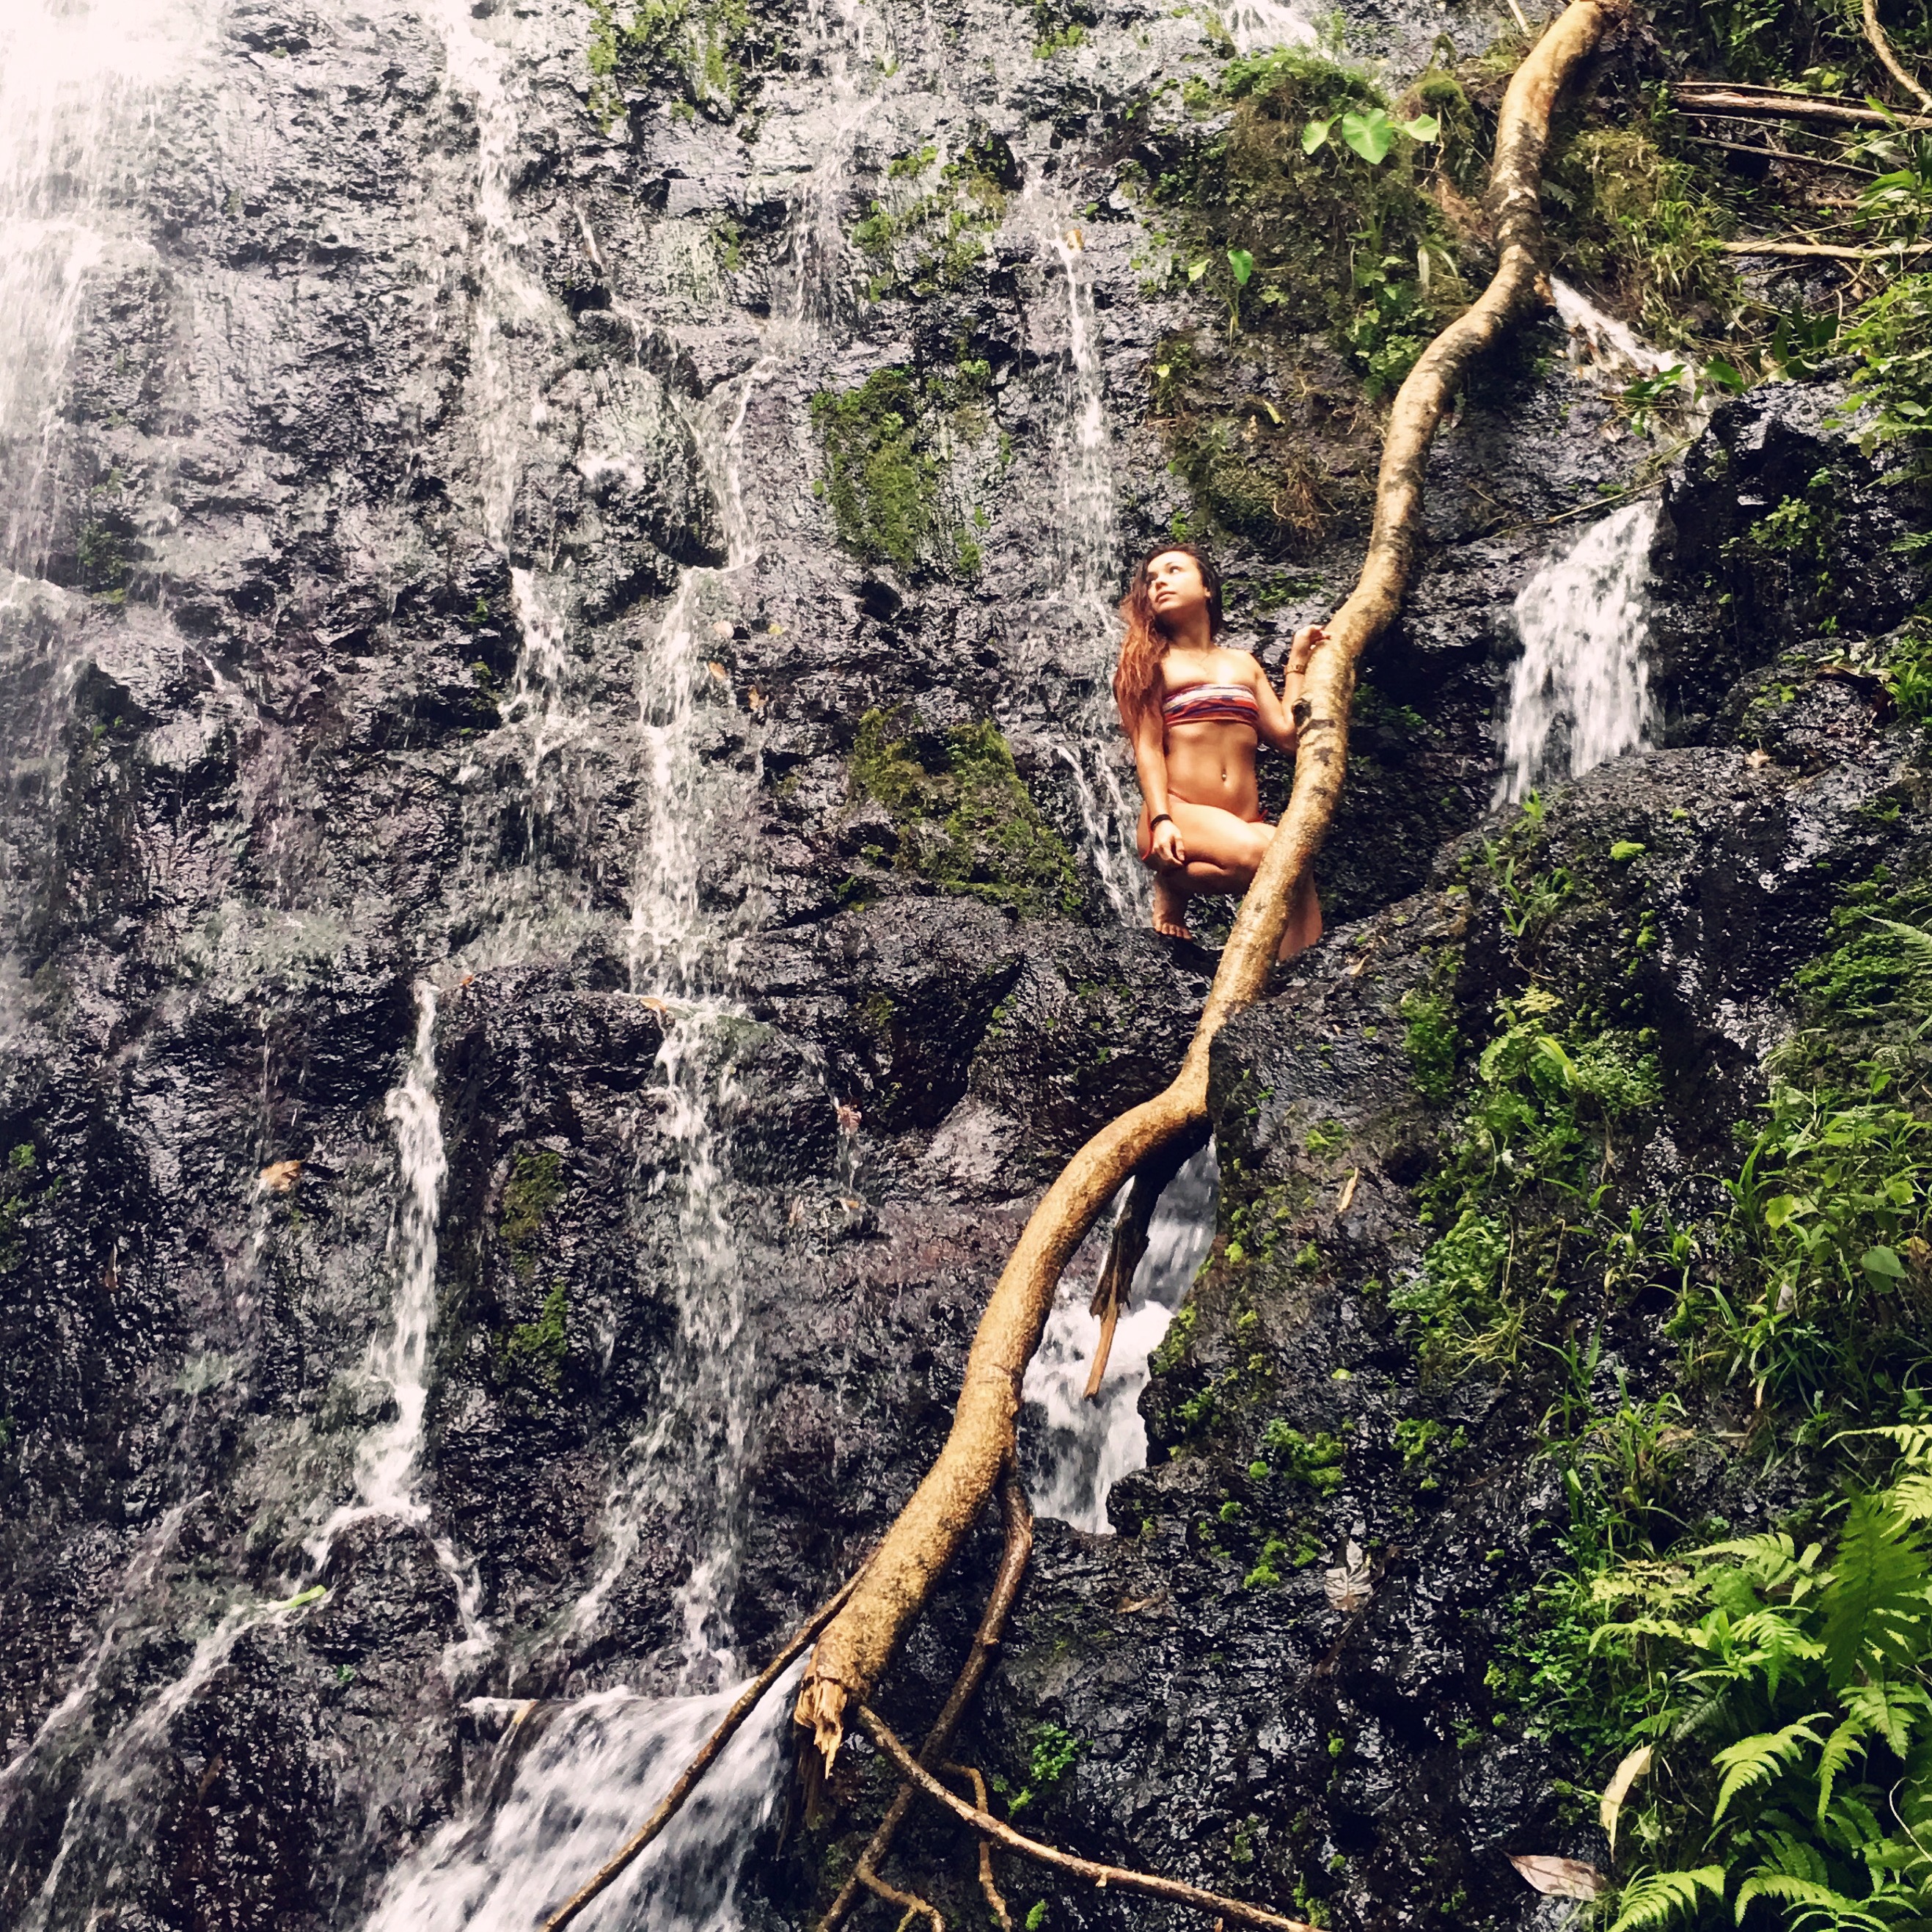
nature, tree, woody plant, rock, plant, forest, national park, jungle, escarpment, old growth forest, rainforest, water, geology, outcrop, landscape, cliff